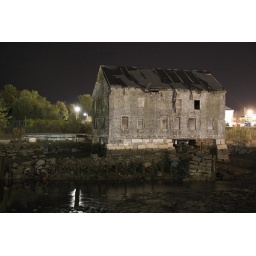
An abandoned house along Rt 3A in Quincy MA. It is sitting on a coastal river near the harbor.